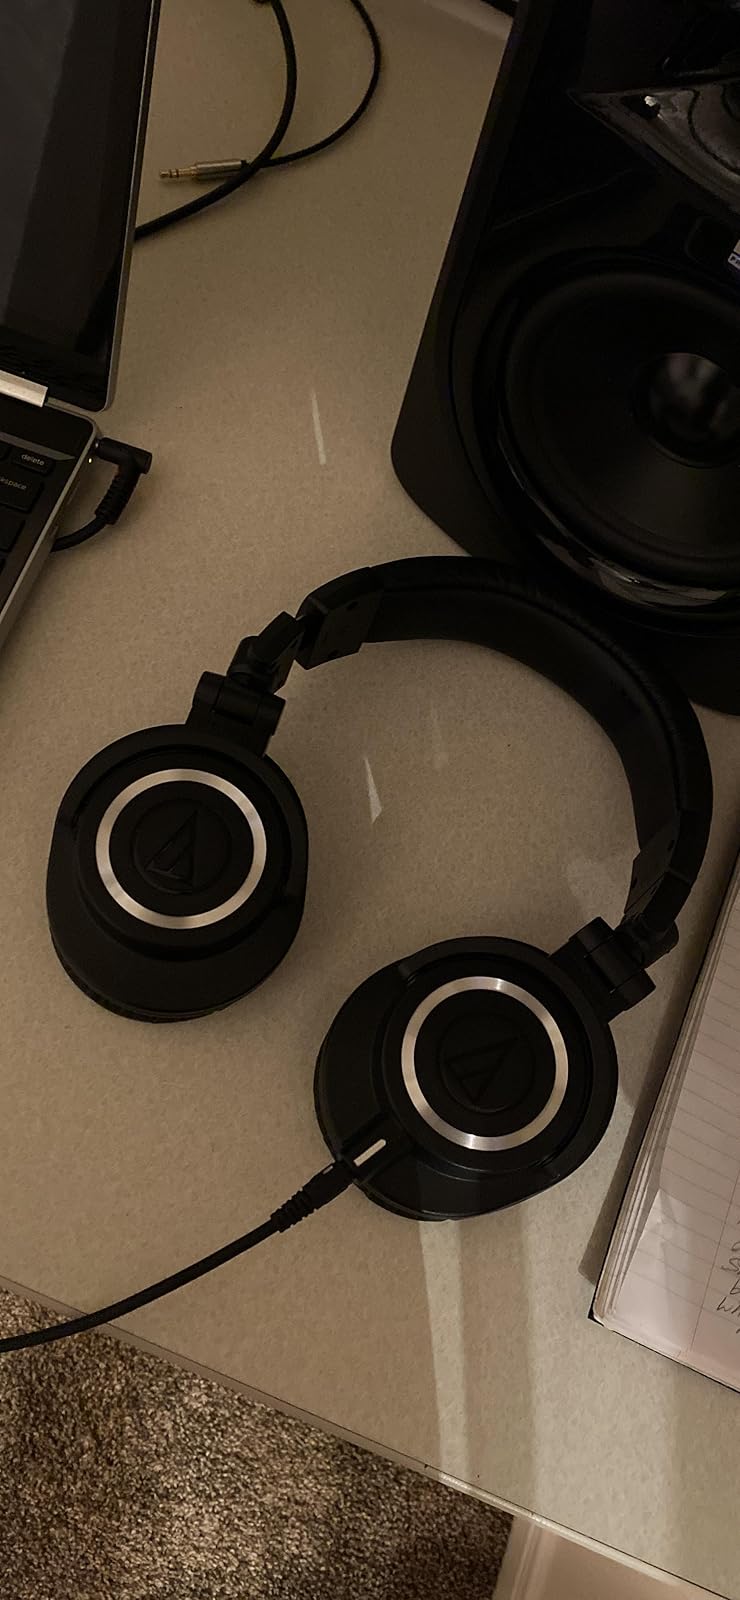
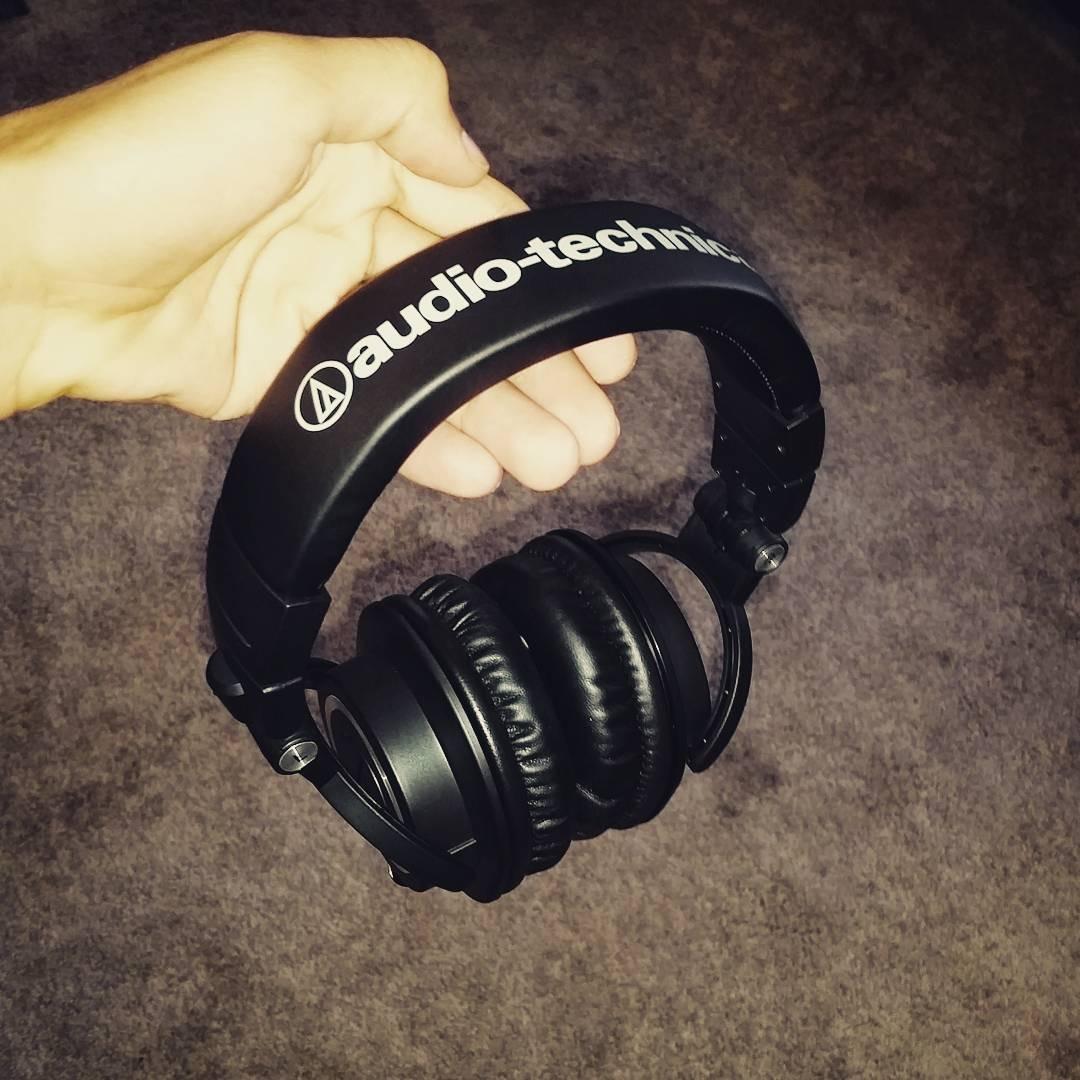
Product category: headphones
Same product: yes